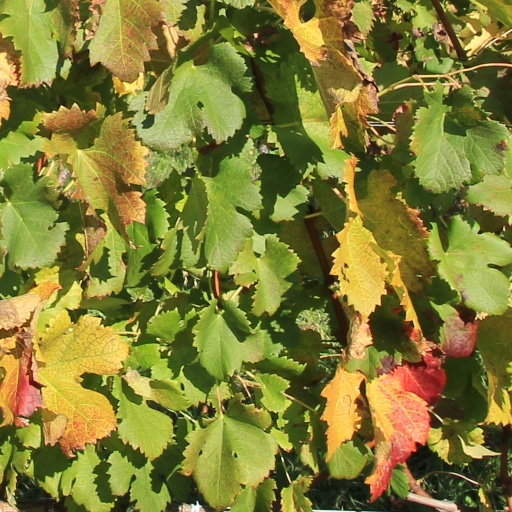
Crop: grape